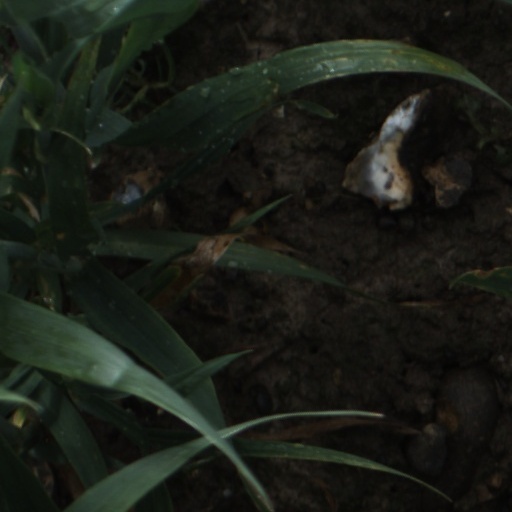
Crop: wheat